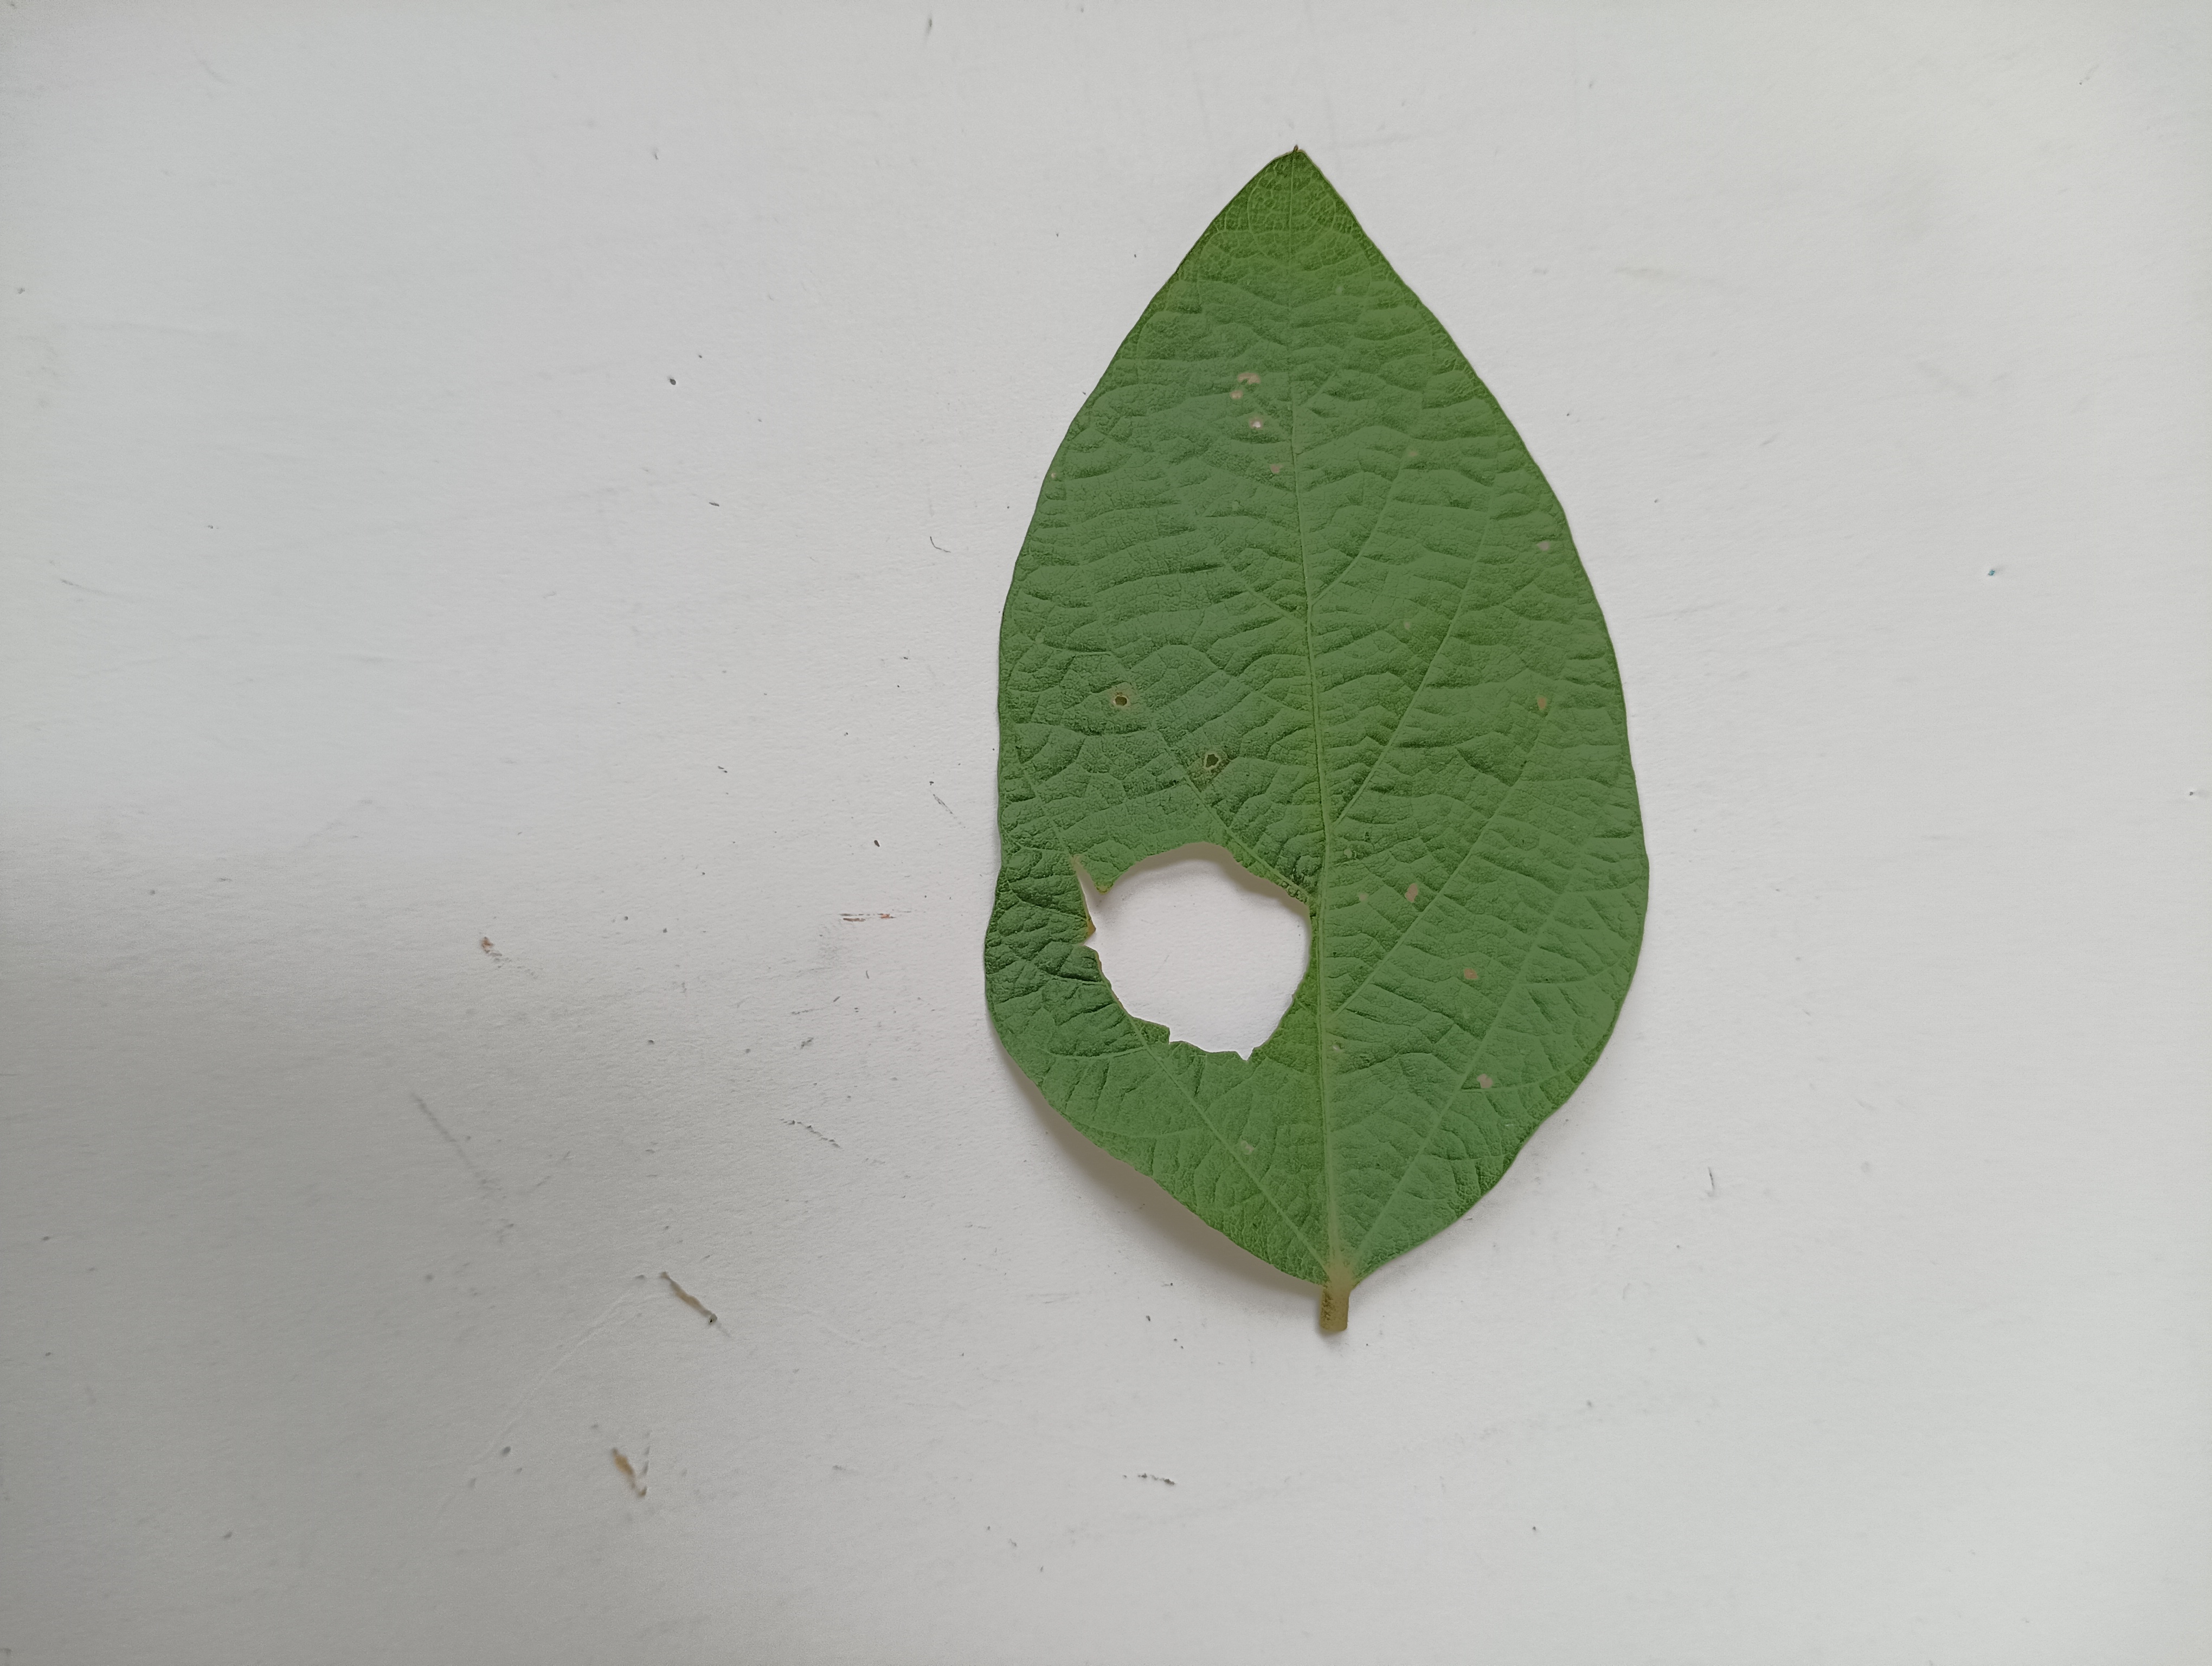
Label: Bacterial leaf Blight